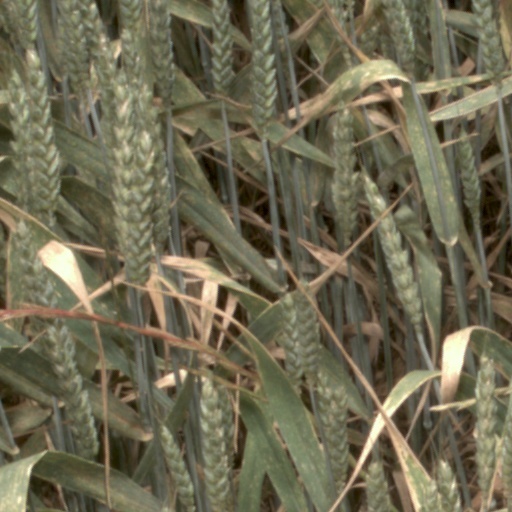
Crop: wheat